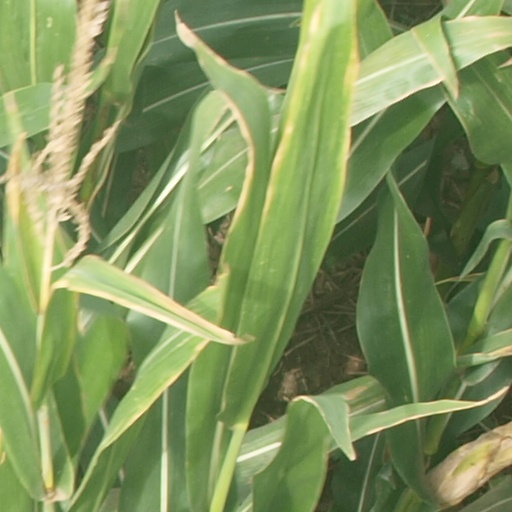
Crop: maize; corn